Zane Navratil

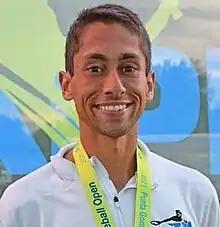
Navratil at the 2021 Punta Gorda Open

Zane Denis Navratil is an Australian professional pickleball player. He is ranked No. 1 in singles play by the Pro Pickleball Association (PPA) and No. 89 and 69 for doubles and singles respectively by the Association of Pickleball Players (APP). He has had a sponsorship with Gearbox Sports since 2021. He has won over 1 medals over the course of his professional career. Players and commentators (including Navratil himself) have nicknamed Zane "Kitty Cat" as a reference to his tremendous skill in the sport.